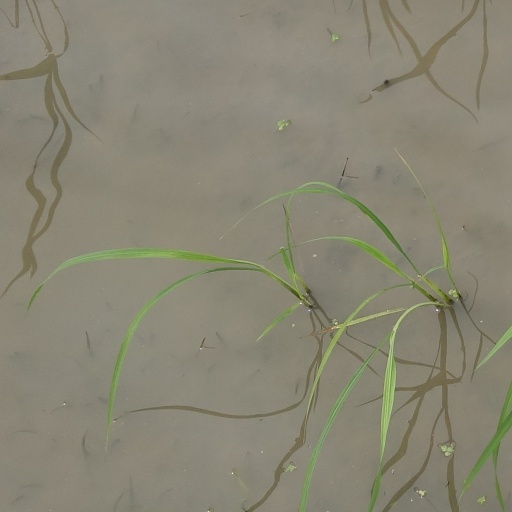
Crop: rice